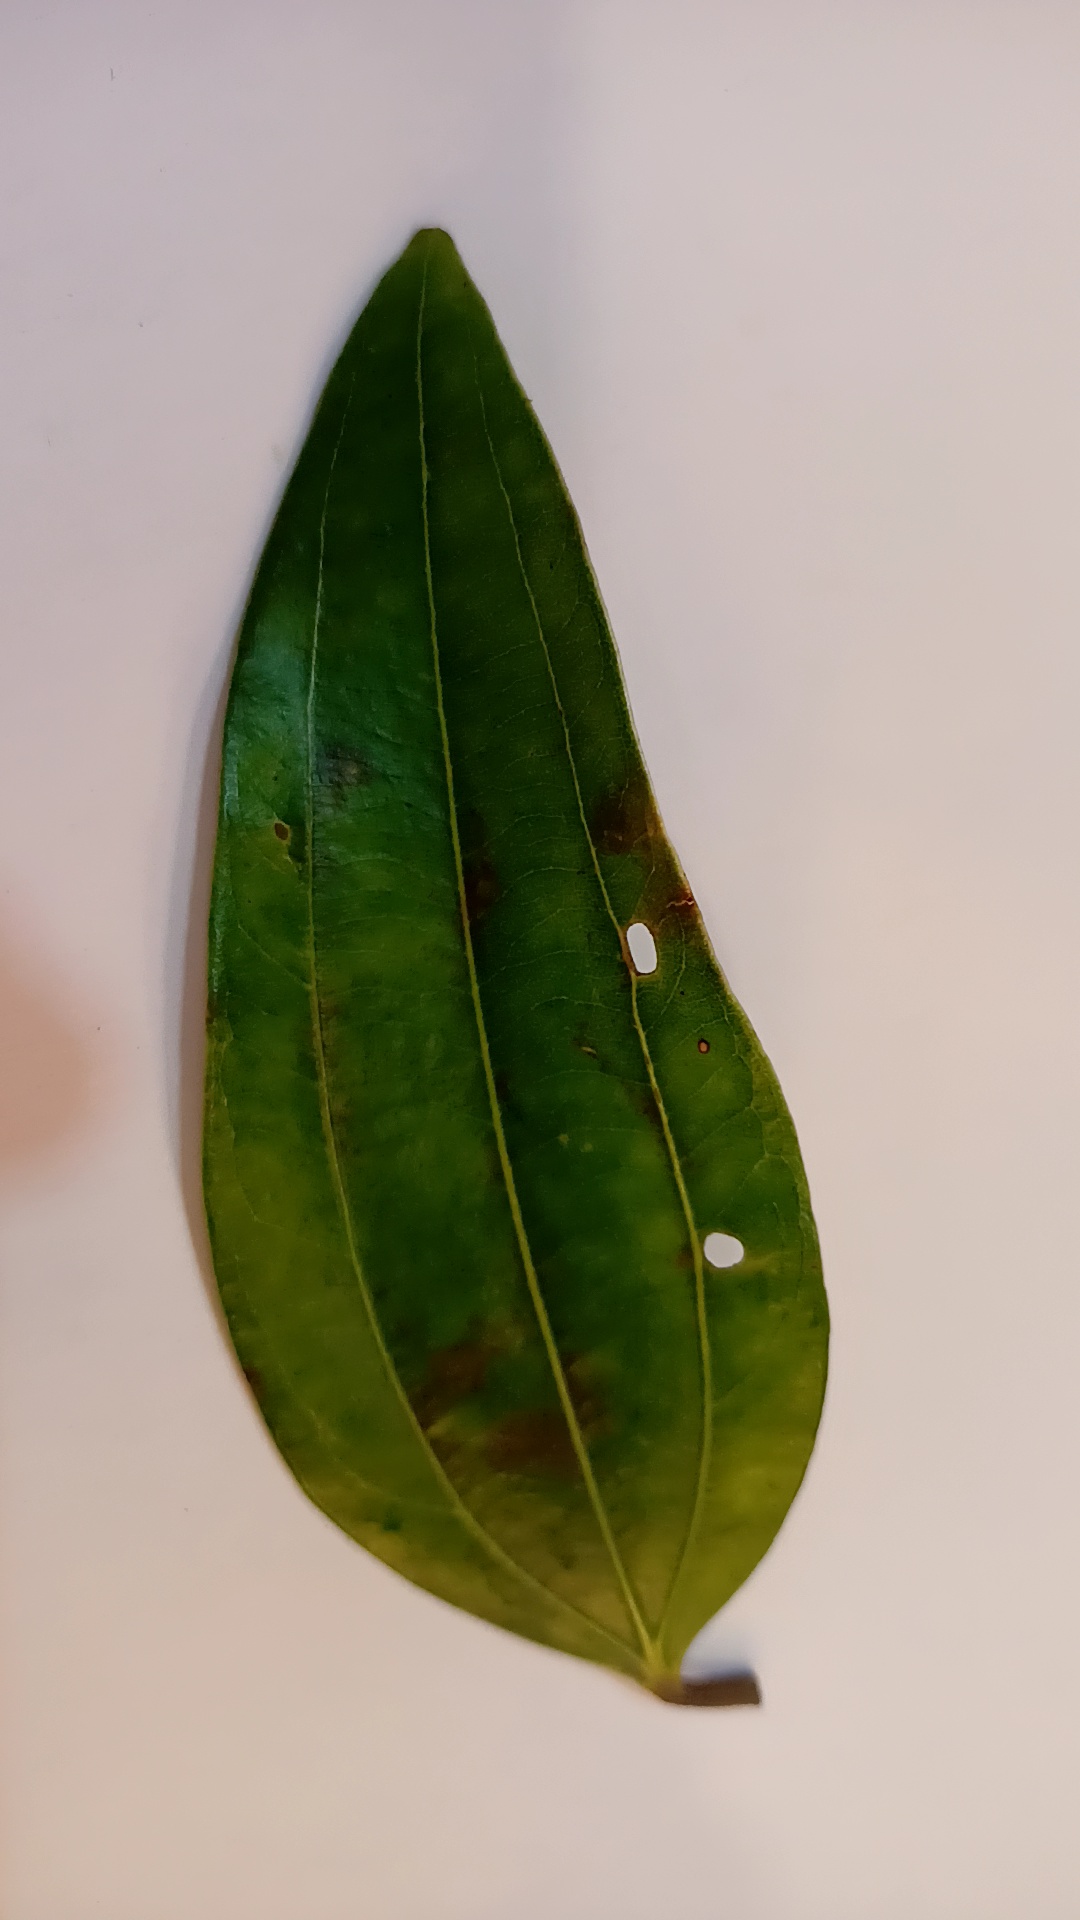
Label: Disease